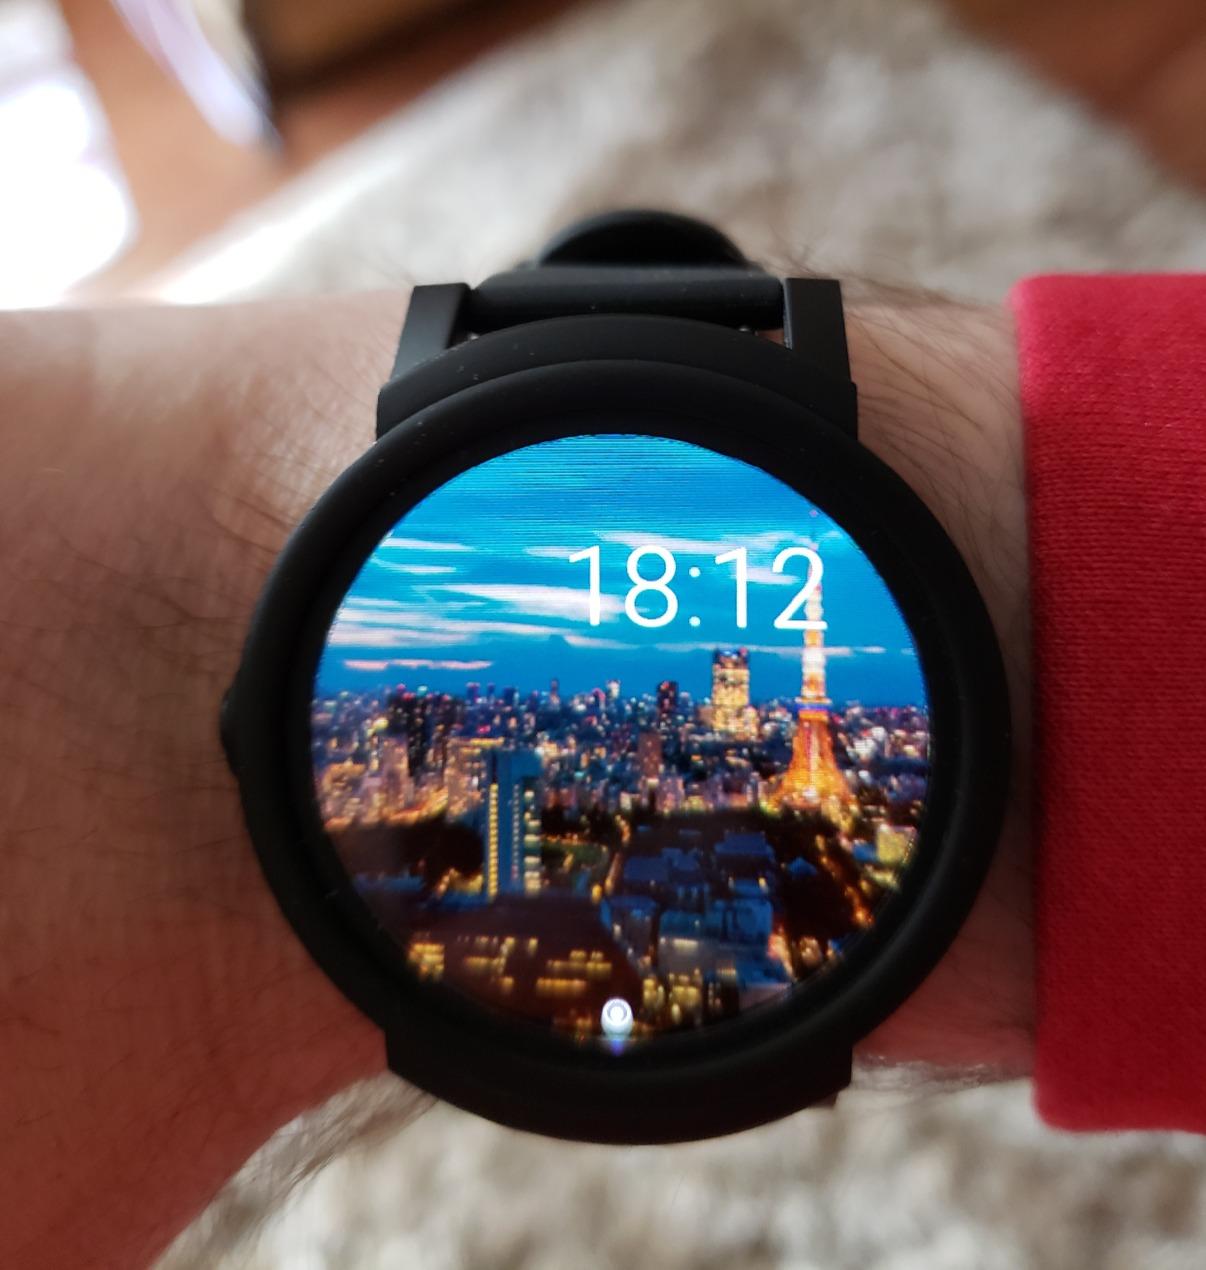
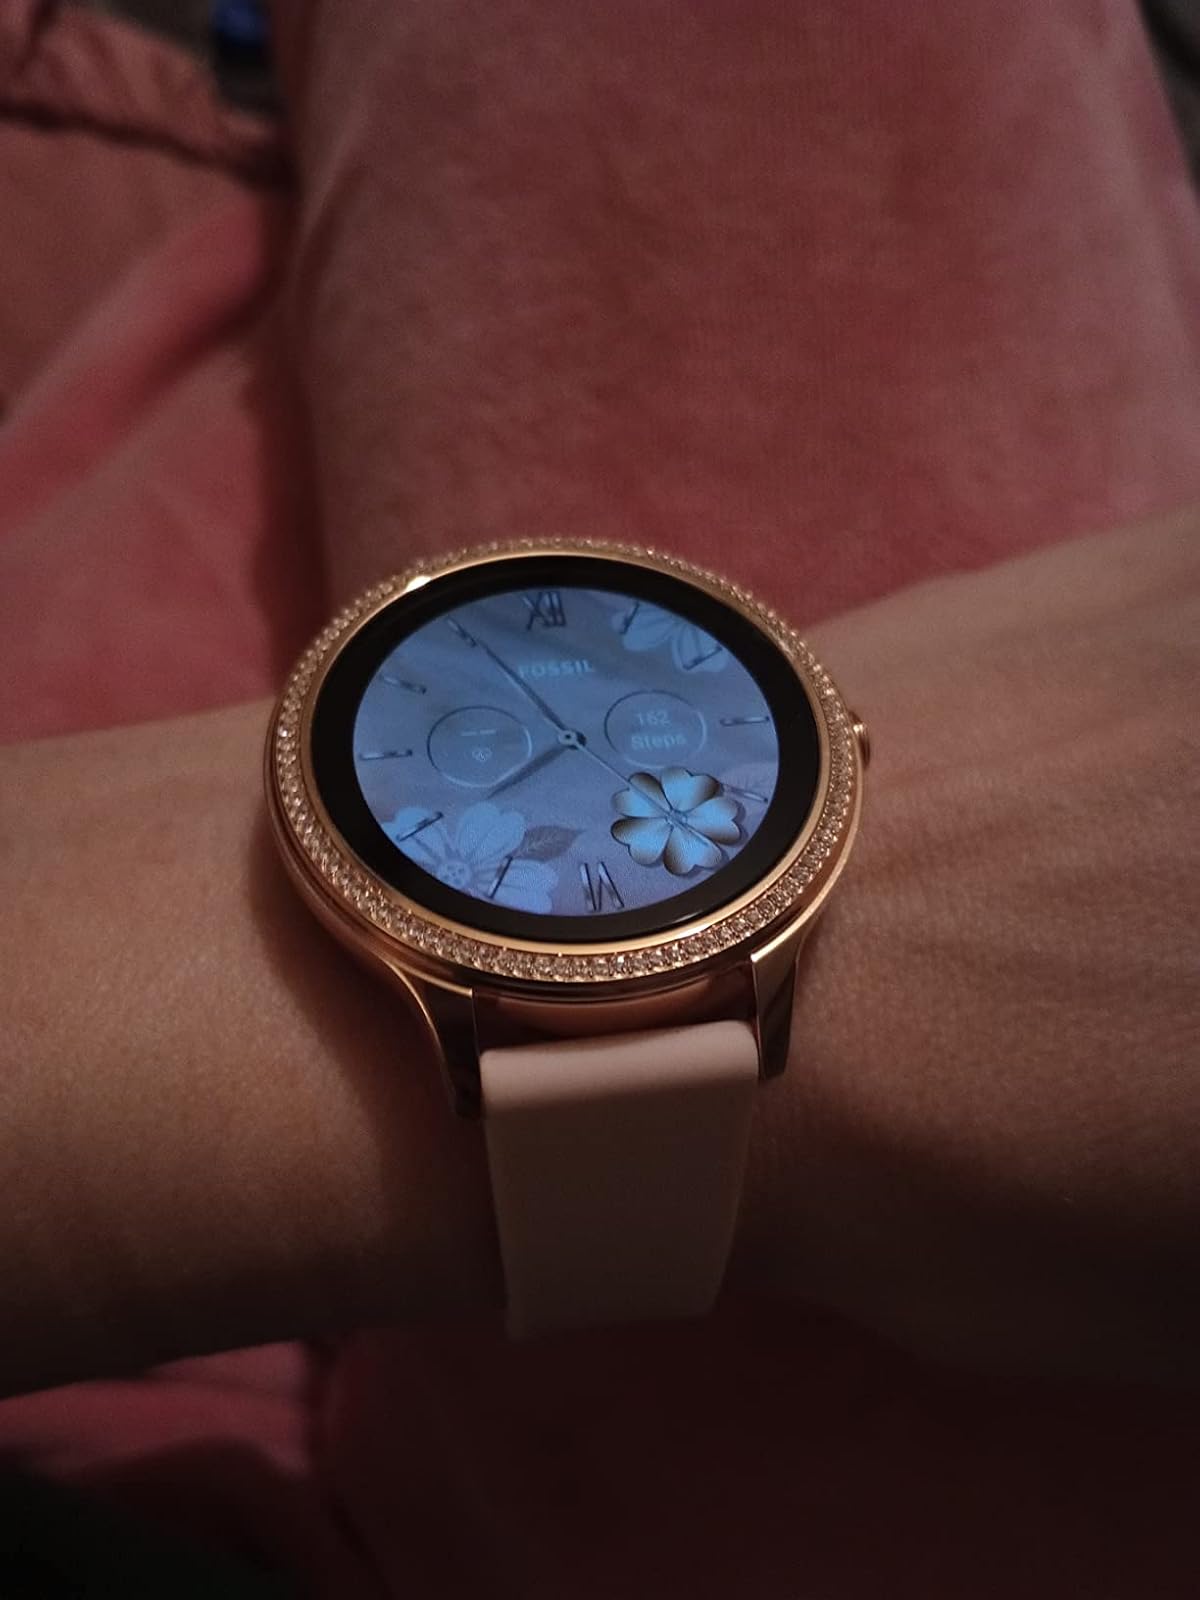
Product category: smartwatch
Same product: no